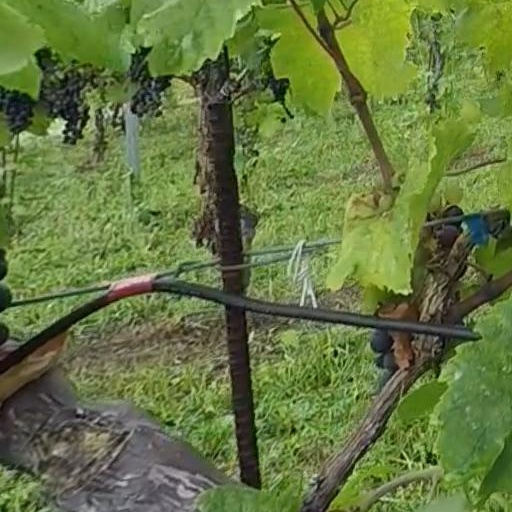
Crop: grape